Cyclone Freda

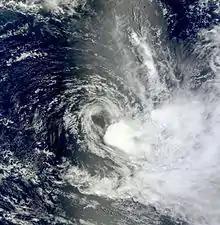
A disorganized Cyclone Freda approaching New Caledonia on 1 January

Cyclone Freda caused a moderate amount of damage when it affected the Solomon Islands between 27 and 30 December, with wind speeds of up to . Ahead of the system reaching the country, the Solomon Islands Meteorological Service issued various tropical disturbance and tropical cyclone watches and warnings for parts of the archipelago, including the islands of Makira, Malaita, Guadalcanal, Temotu, Sikaiana, Rennell and Bellona. Within the Solomon Islands, winds of up to whipped roofs of houses and flattened trees, while heavy rain caused rivers to rise and flood. The provinces of Makira and Ulawa were the worst affected, with damage to infrastructure, food gardens and shelters reported. Several food gardens and houses were also destroyed on the island of Guadalcanal, while other provinces including Malaita, Temotu, Isabel and Central provinces reported minimal damage or no damage at all.